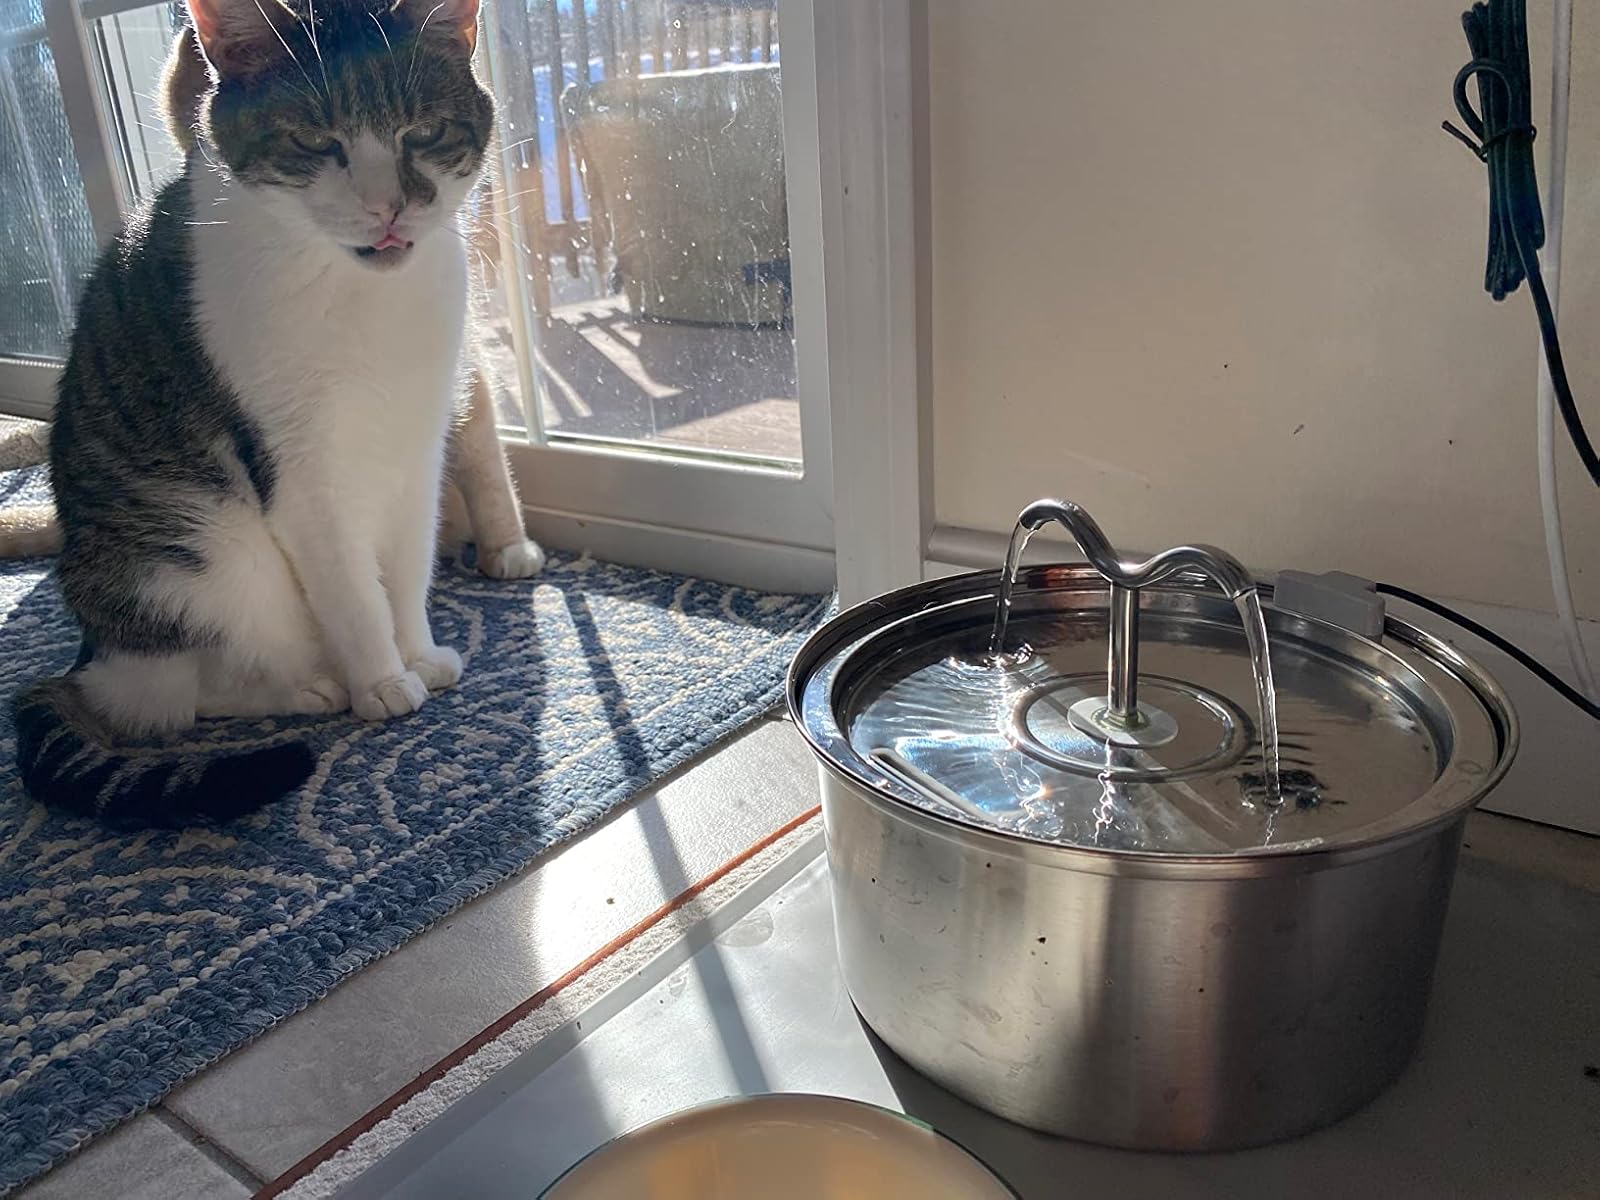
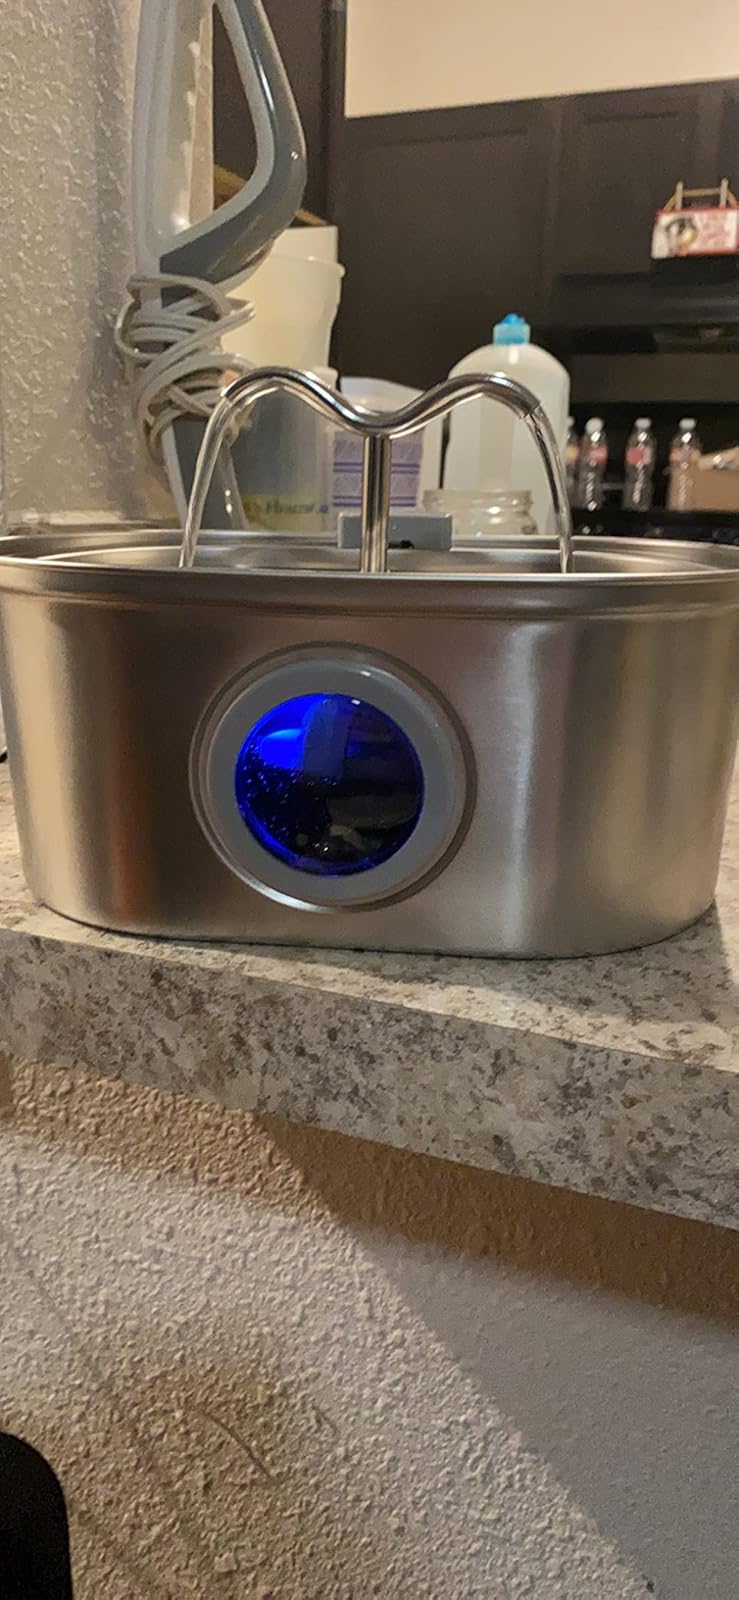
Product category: items_bowl
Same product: no